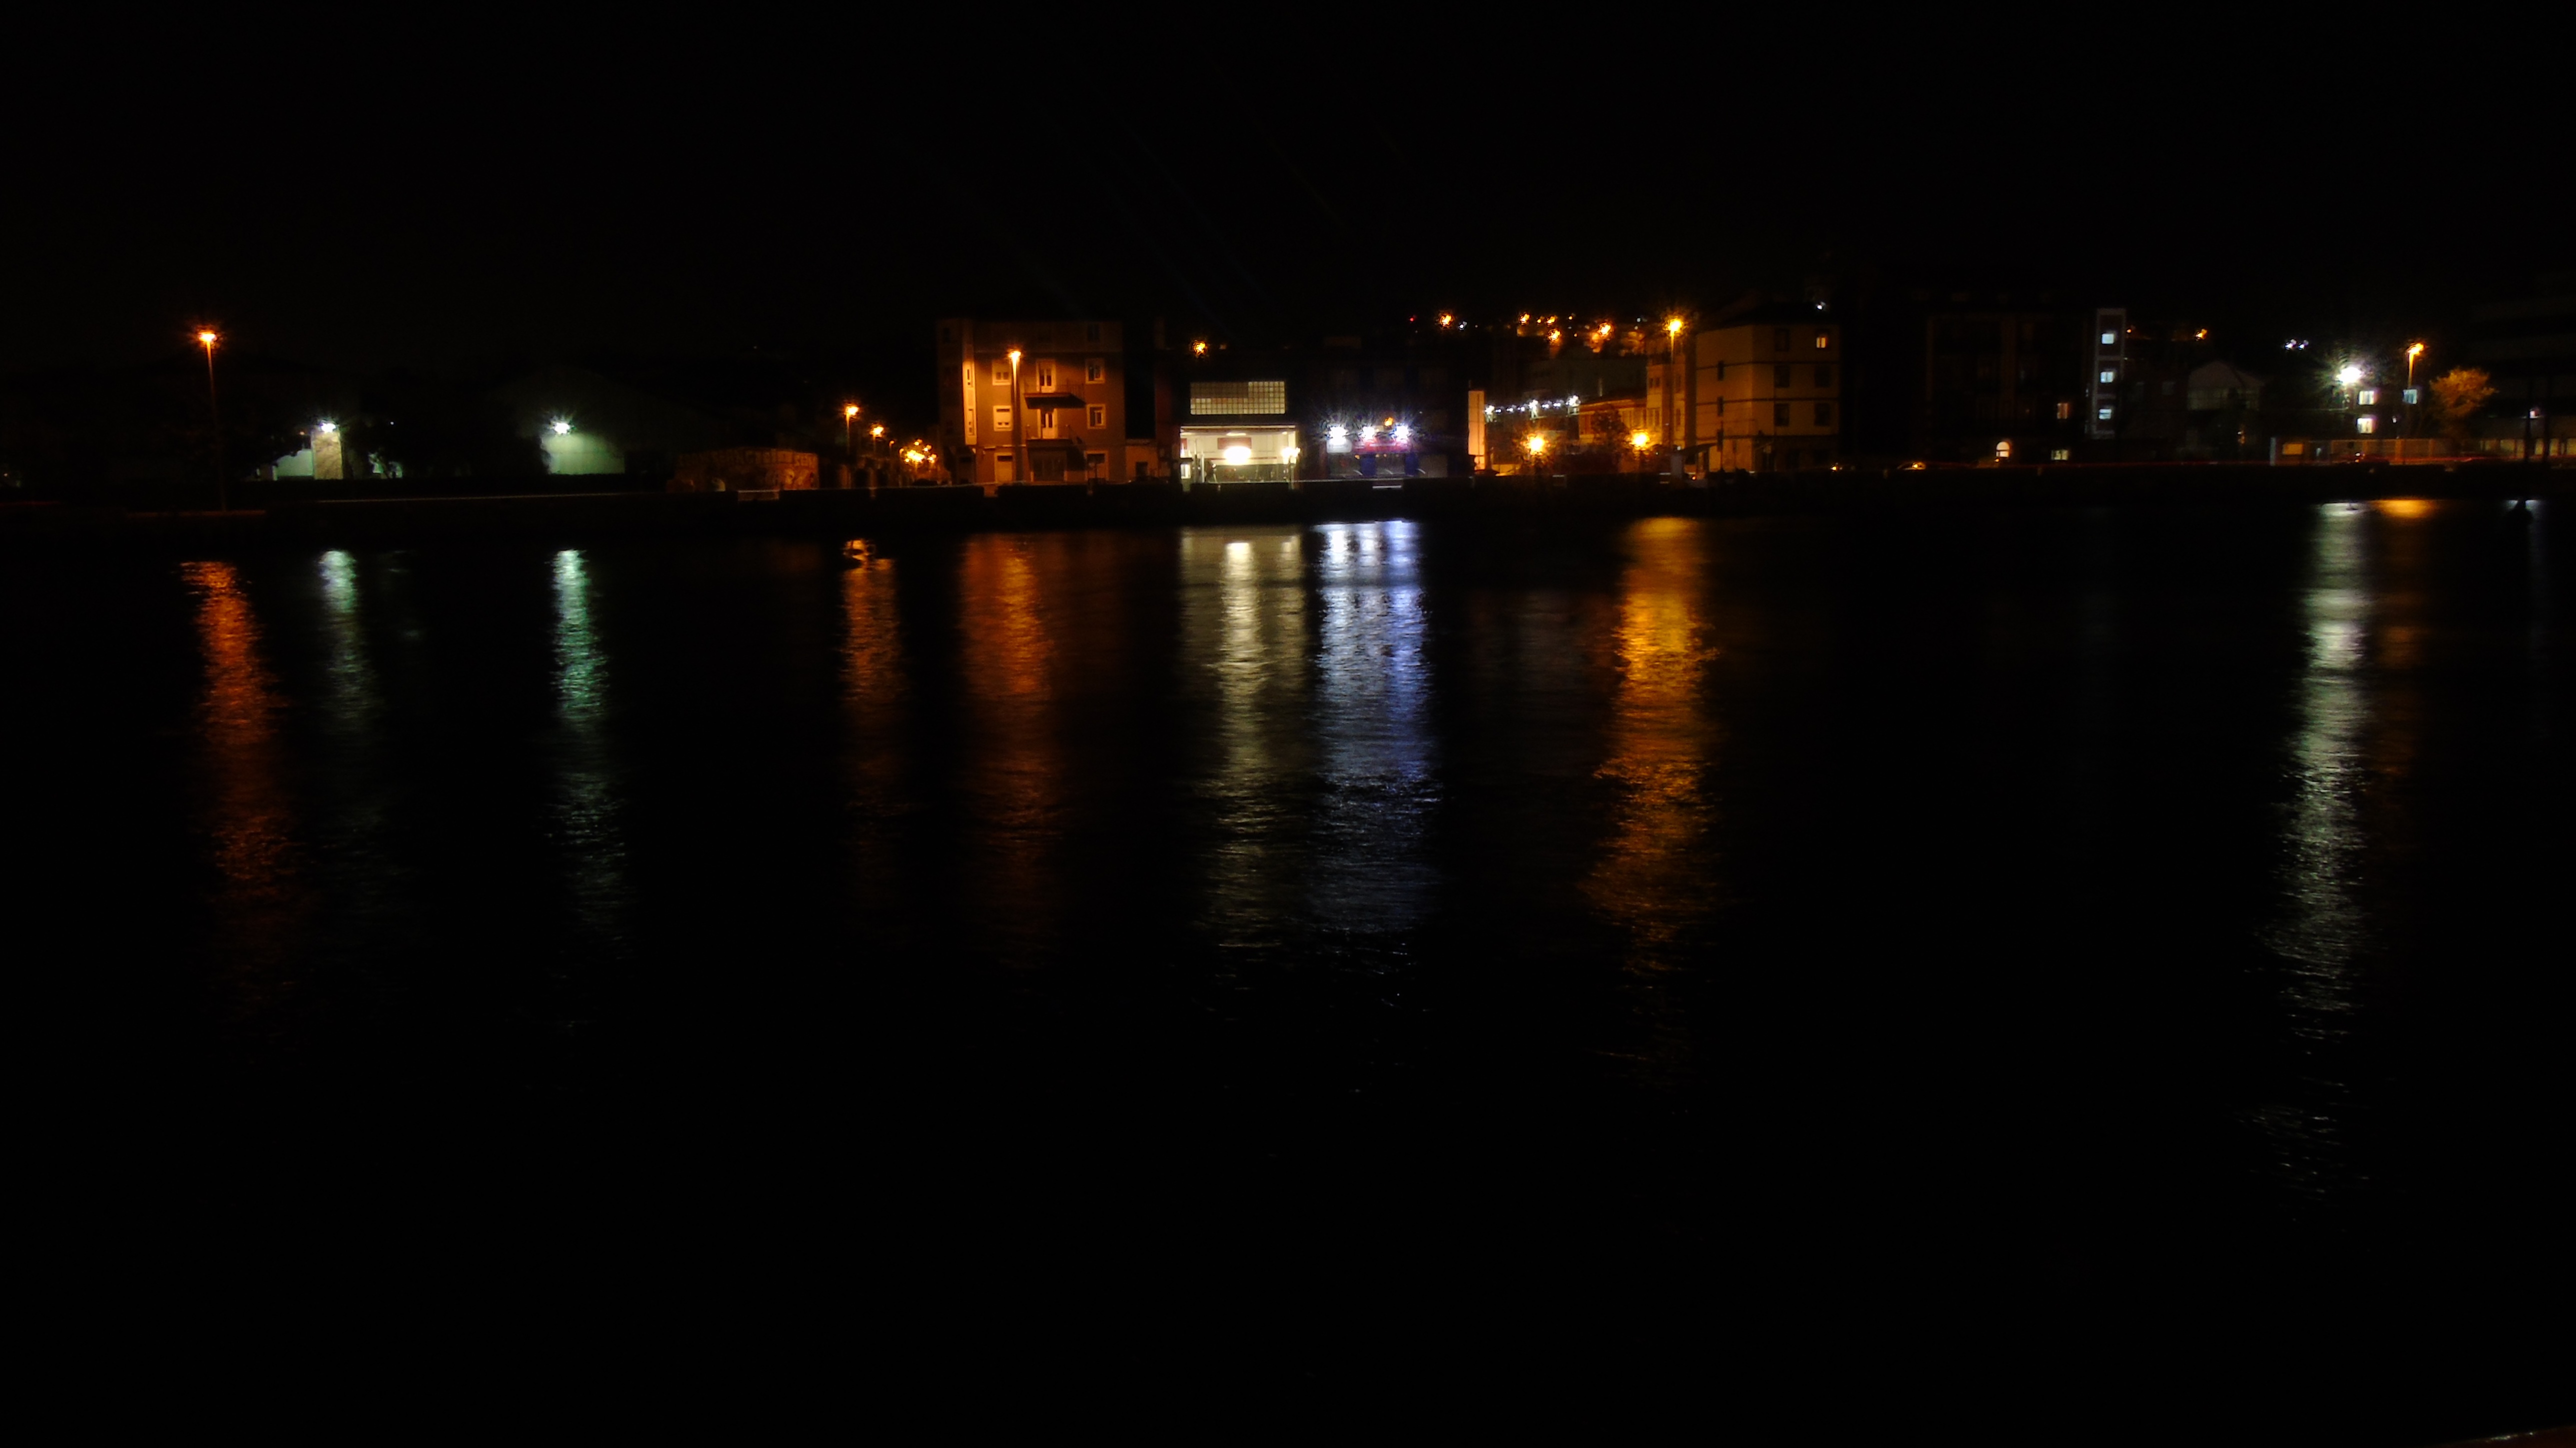
light, skyline, night, dusk, evening, reflection, darkness, lighting